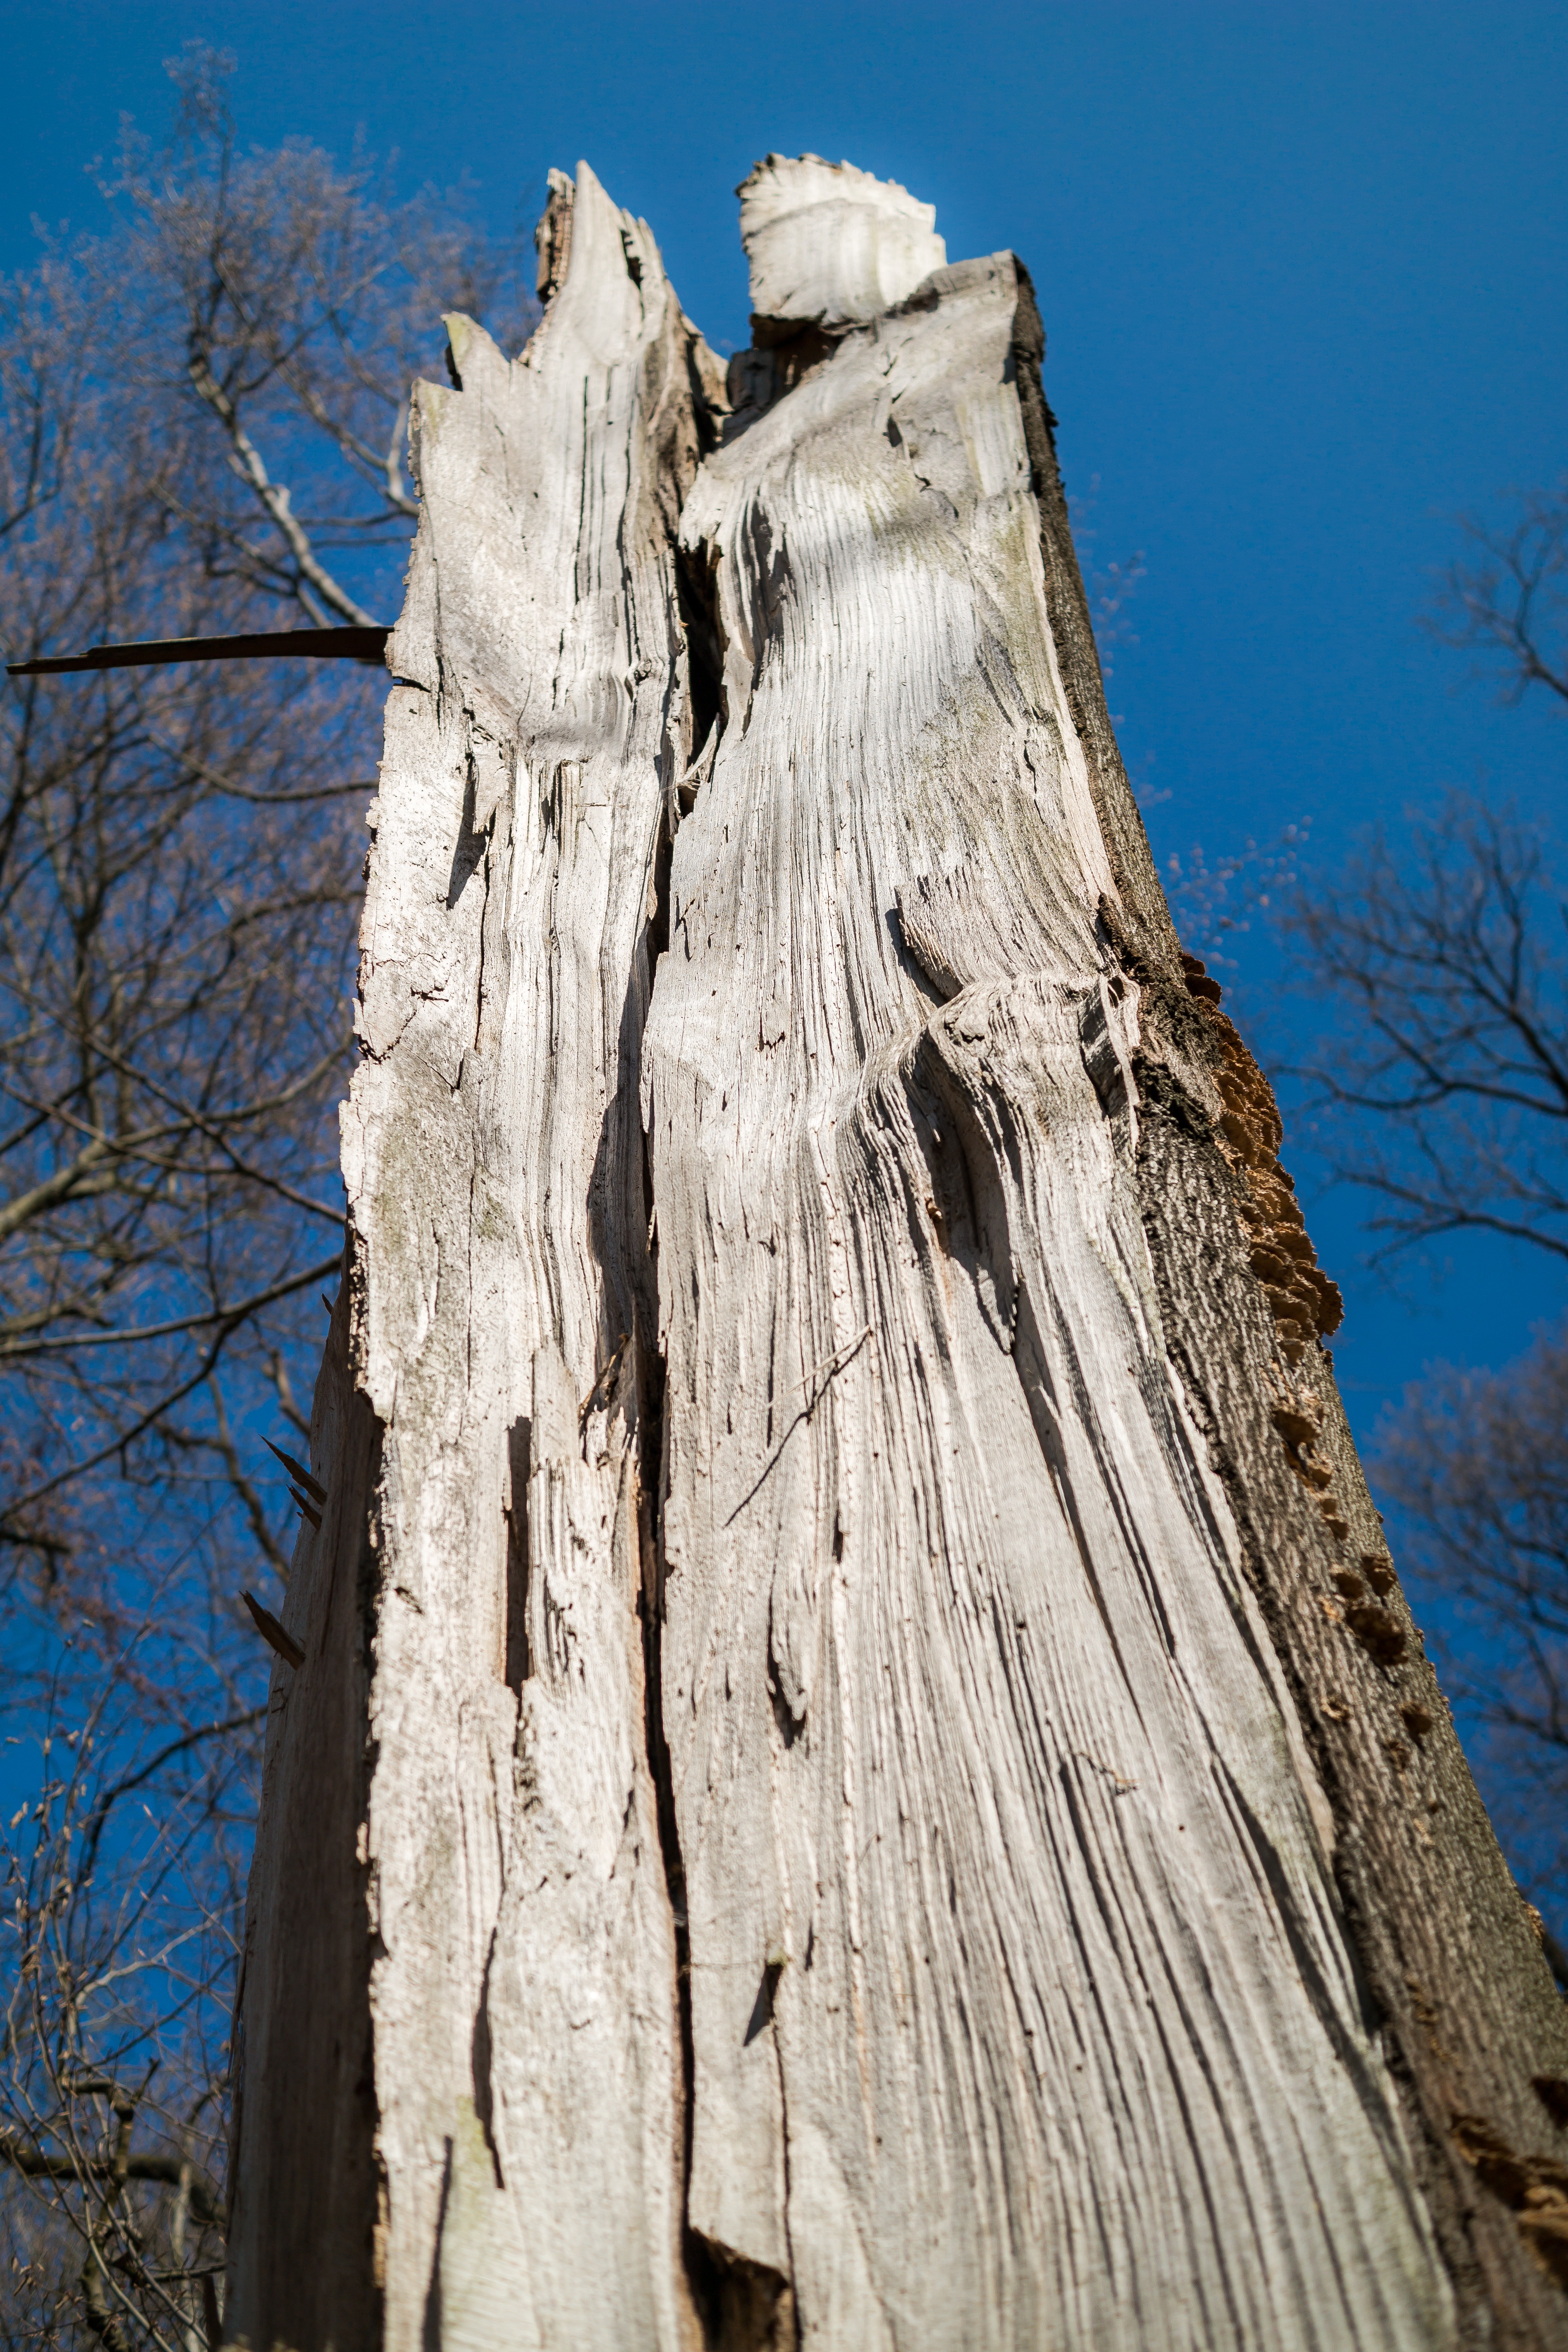
tree, nature, forest, rock, wilderness, mountain, snow, winter, plant, wood, adventure, wind, formation, ice, spring, broken, terrain, season, destroyed, geology, destruction, damage, devastation, forward, fracture, storm damage, canceled, tree break, woody plant